History of the floppy disk

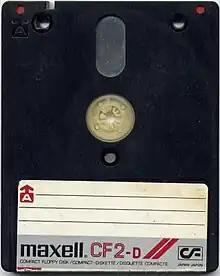
The CF has a harder casing than a -inch floppy; the metal door is opened by a sliding plastic tab on the right side.

The 3-inch floppy drive itself was manufactured by Hitachi, Matsushita and Maxell. Only Teac outside this "network" is known to have produced drives. Similarly, only three manufacturers of media (Maxell, Matsushita and Tatung) are known (sometimes also branded Yamaha, Amsoft, Panasonic, Schneider, Tandy, Godexco and Dixons), but "no-name" disks with questionable quality have been seen in circulation.